Ivan Ratkaj

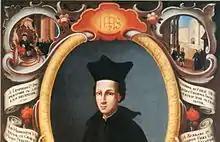
Ivan Ratkaj, memorial portrait with scenes of his life, 1727

Ivan Ratkaj (22 May 1647 – 26 December 1683), also Ivan Rattkay, was a Croatian Jesuit missionary, explorer and cartographer. He wrote the first detailed description of the Tarahumara, a Native Mexican people.